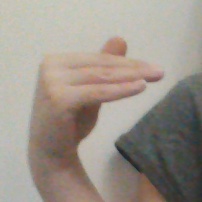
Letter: khaa